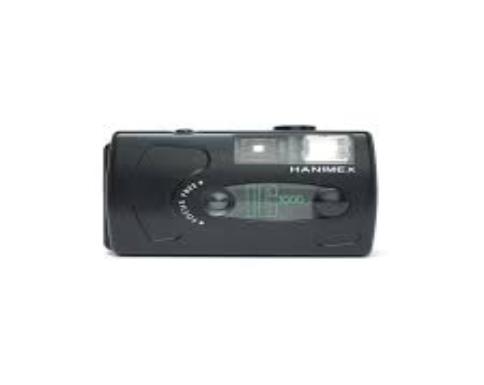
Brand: Hanimex
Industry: Electronic